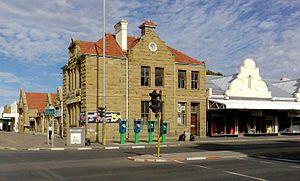
Aliwal North est une ville d'Afrique du Sud située dans la province du Cap-Oriental au bord du fleuve Orange.